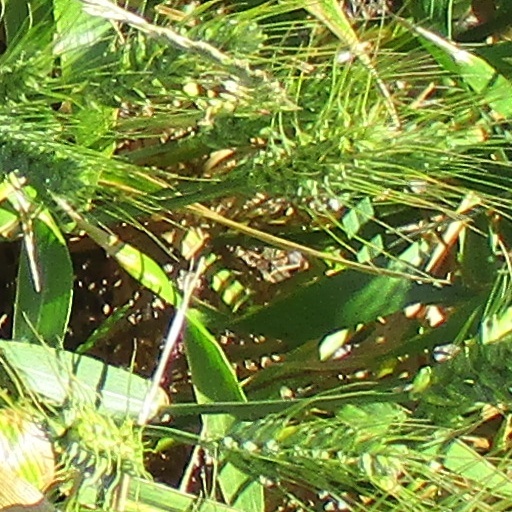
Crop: wheat